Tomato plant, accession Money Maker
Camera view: bottom (45 deg); turntable rotation: 330 degrees
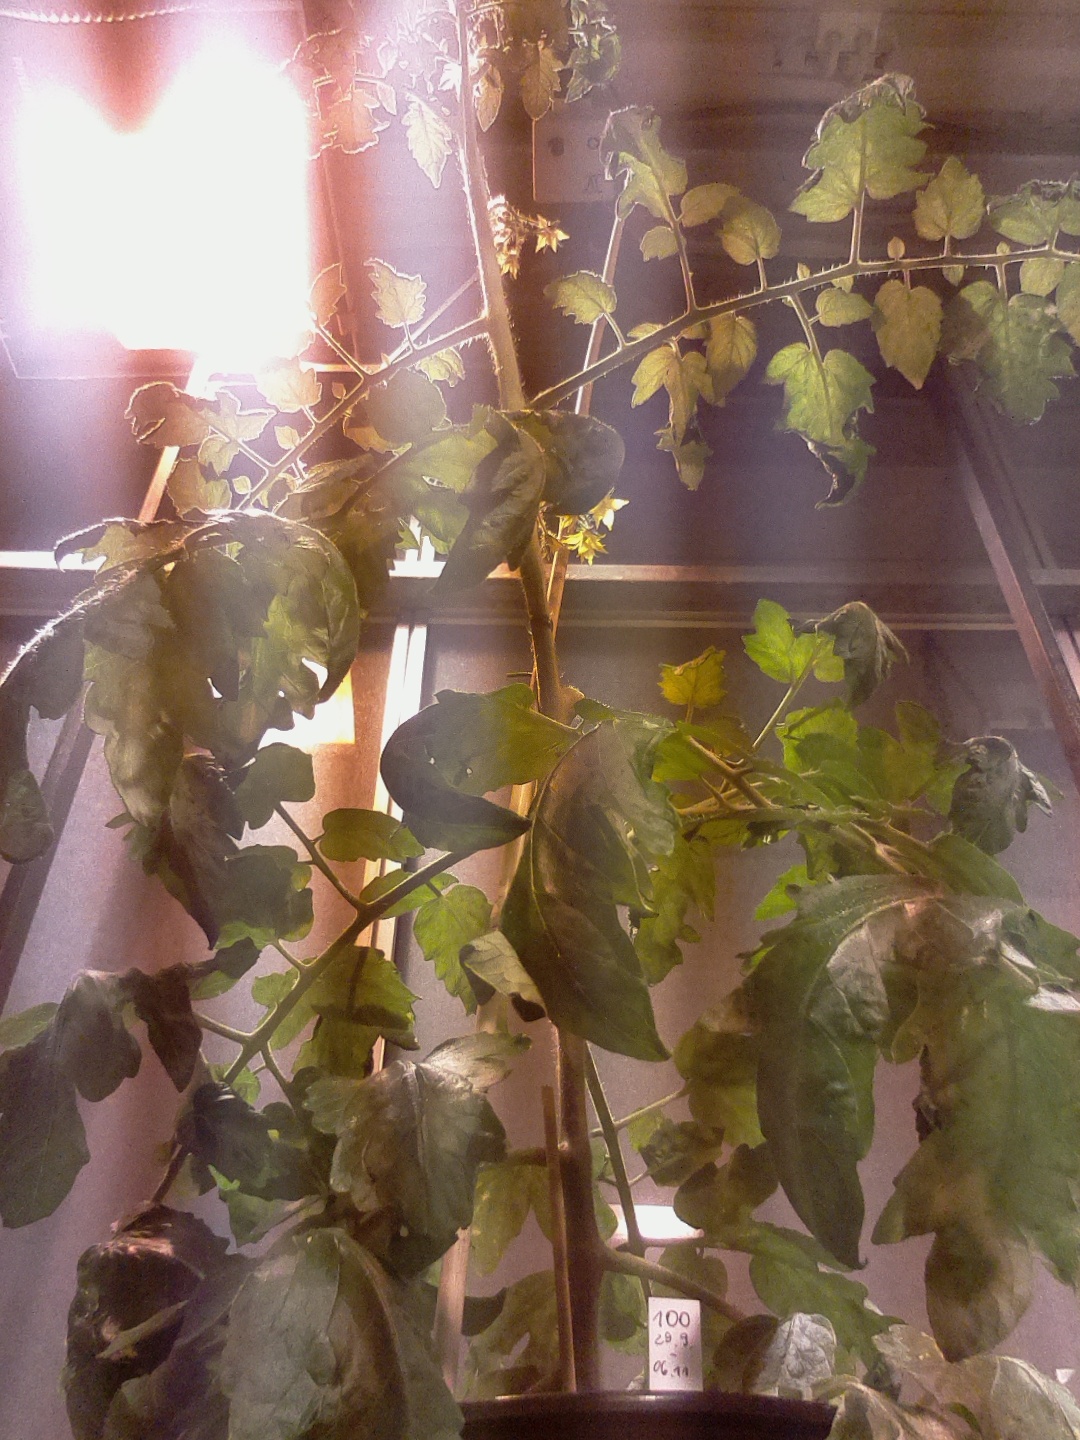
BBCH growth stage 68: Full flowering, 80%-90% of flowers open, more petals falling